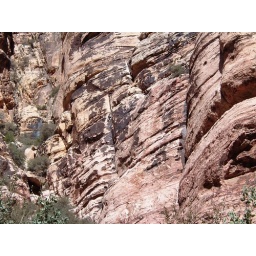
climber on cat in the hat